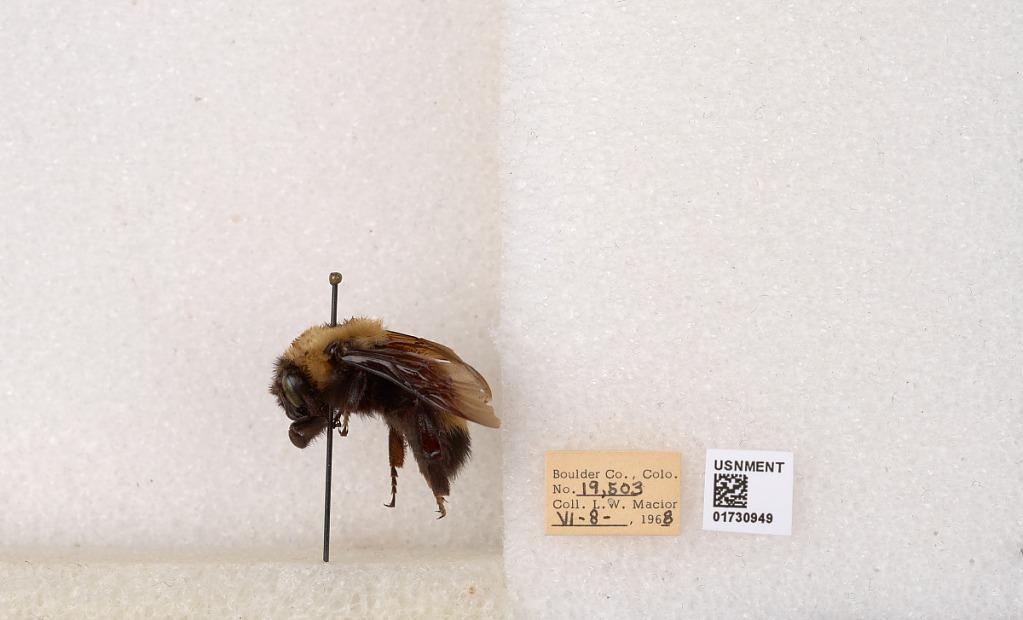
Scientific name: Bombus (Bombus) nevadensis Cresson
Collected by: L. Macior
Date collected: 1968-6-8
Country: United States
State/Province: Colorado
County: Boulder
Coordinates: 40.0925, -105.358